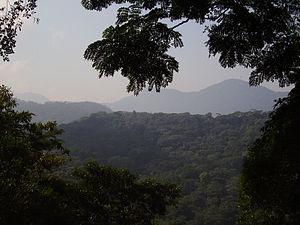
La forêt de Tijuca se situe dans la ville de Rio de Janeiro, au Brésil. Partie intégrante du parc national de Tijuca, elle est la plus grande forêt urbaine au monde.